Catholic Church in Monaco

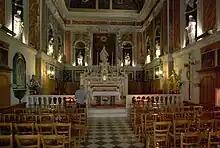
Chapel of the Penitents, Monaco

The Roman Catholic Church in Monaco is part of the worldwide Roman Catholic Church, under the spiritual leadership of the Pope in Rome.